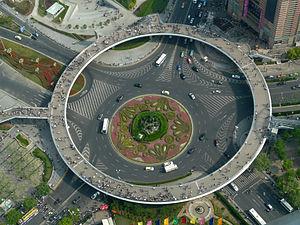
Un pont circulaire est un pont dont le tablier forme une boucle sur lui-même, pouvant permettre, suivant sa configuration, à un utilisateur de revenir à son point de départ.